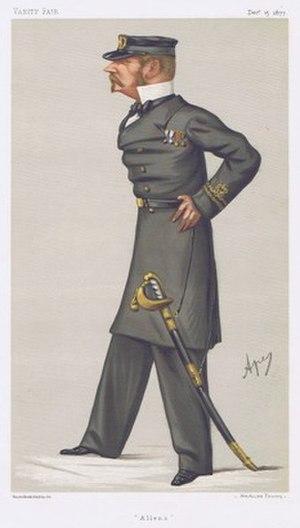
Sir Allen William Young est un navigateur et explorateur britannique.